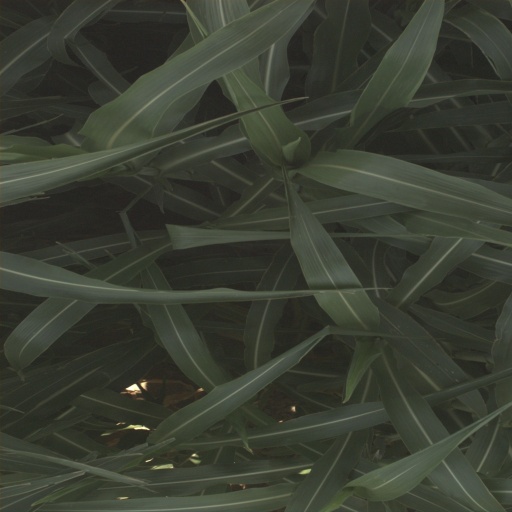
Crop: sorghum